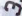
Number: 3